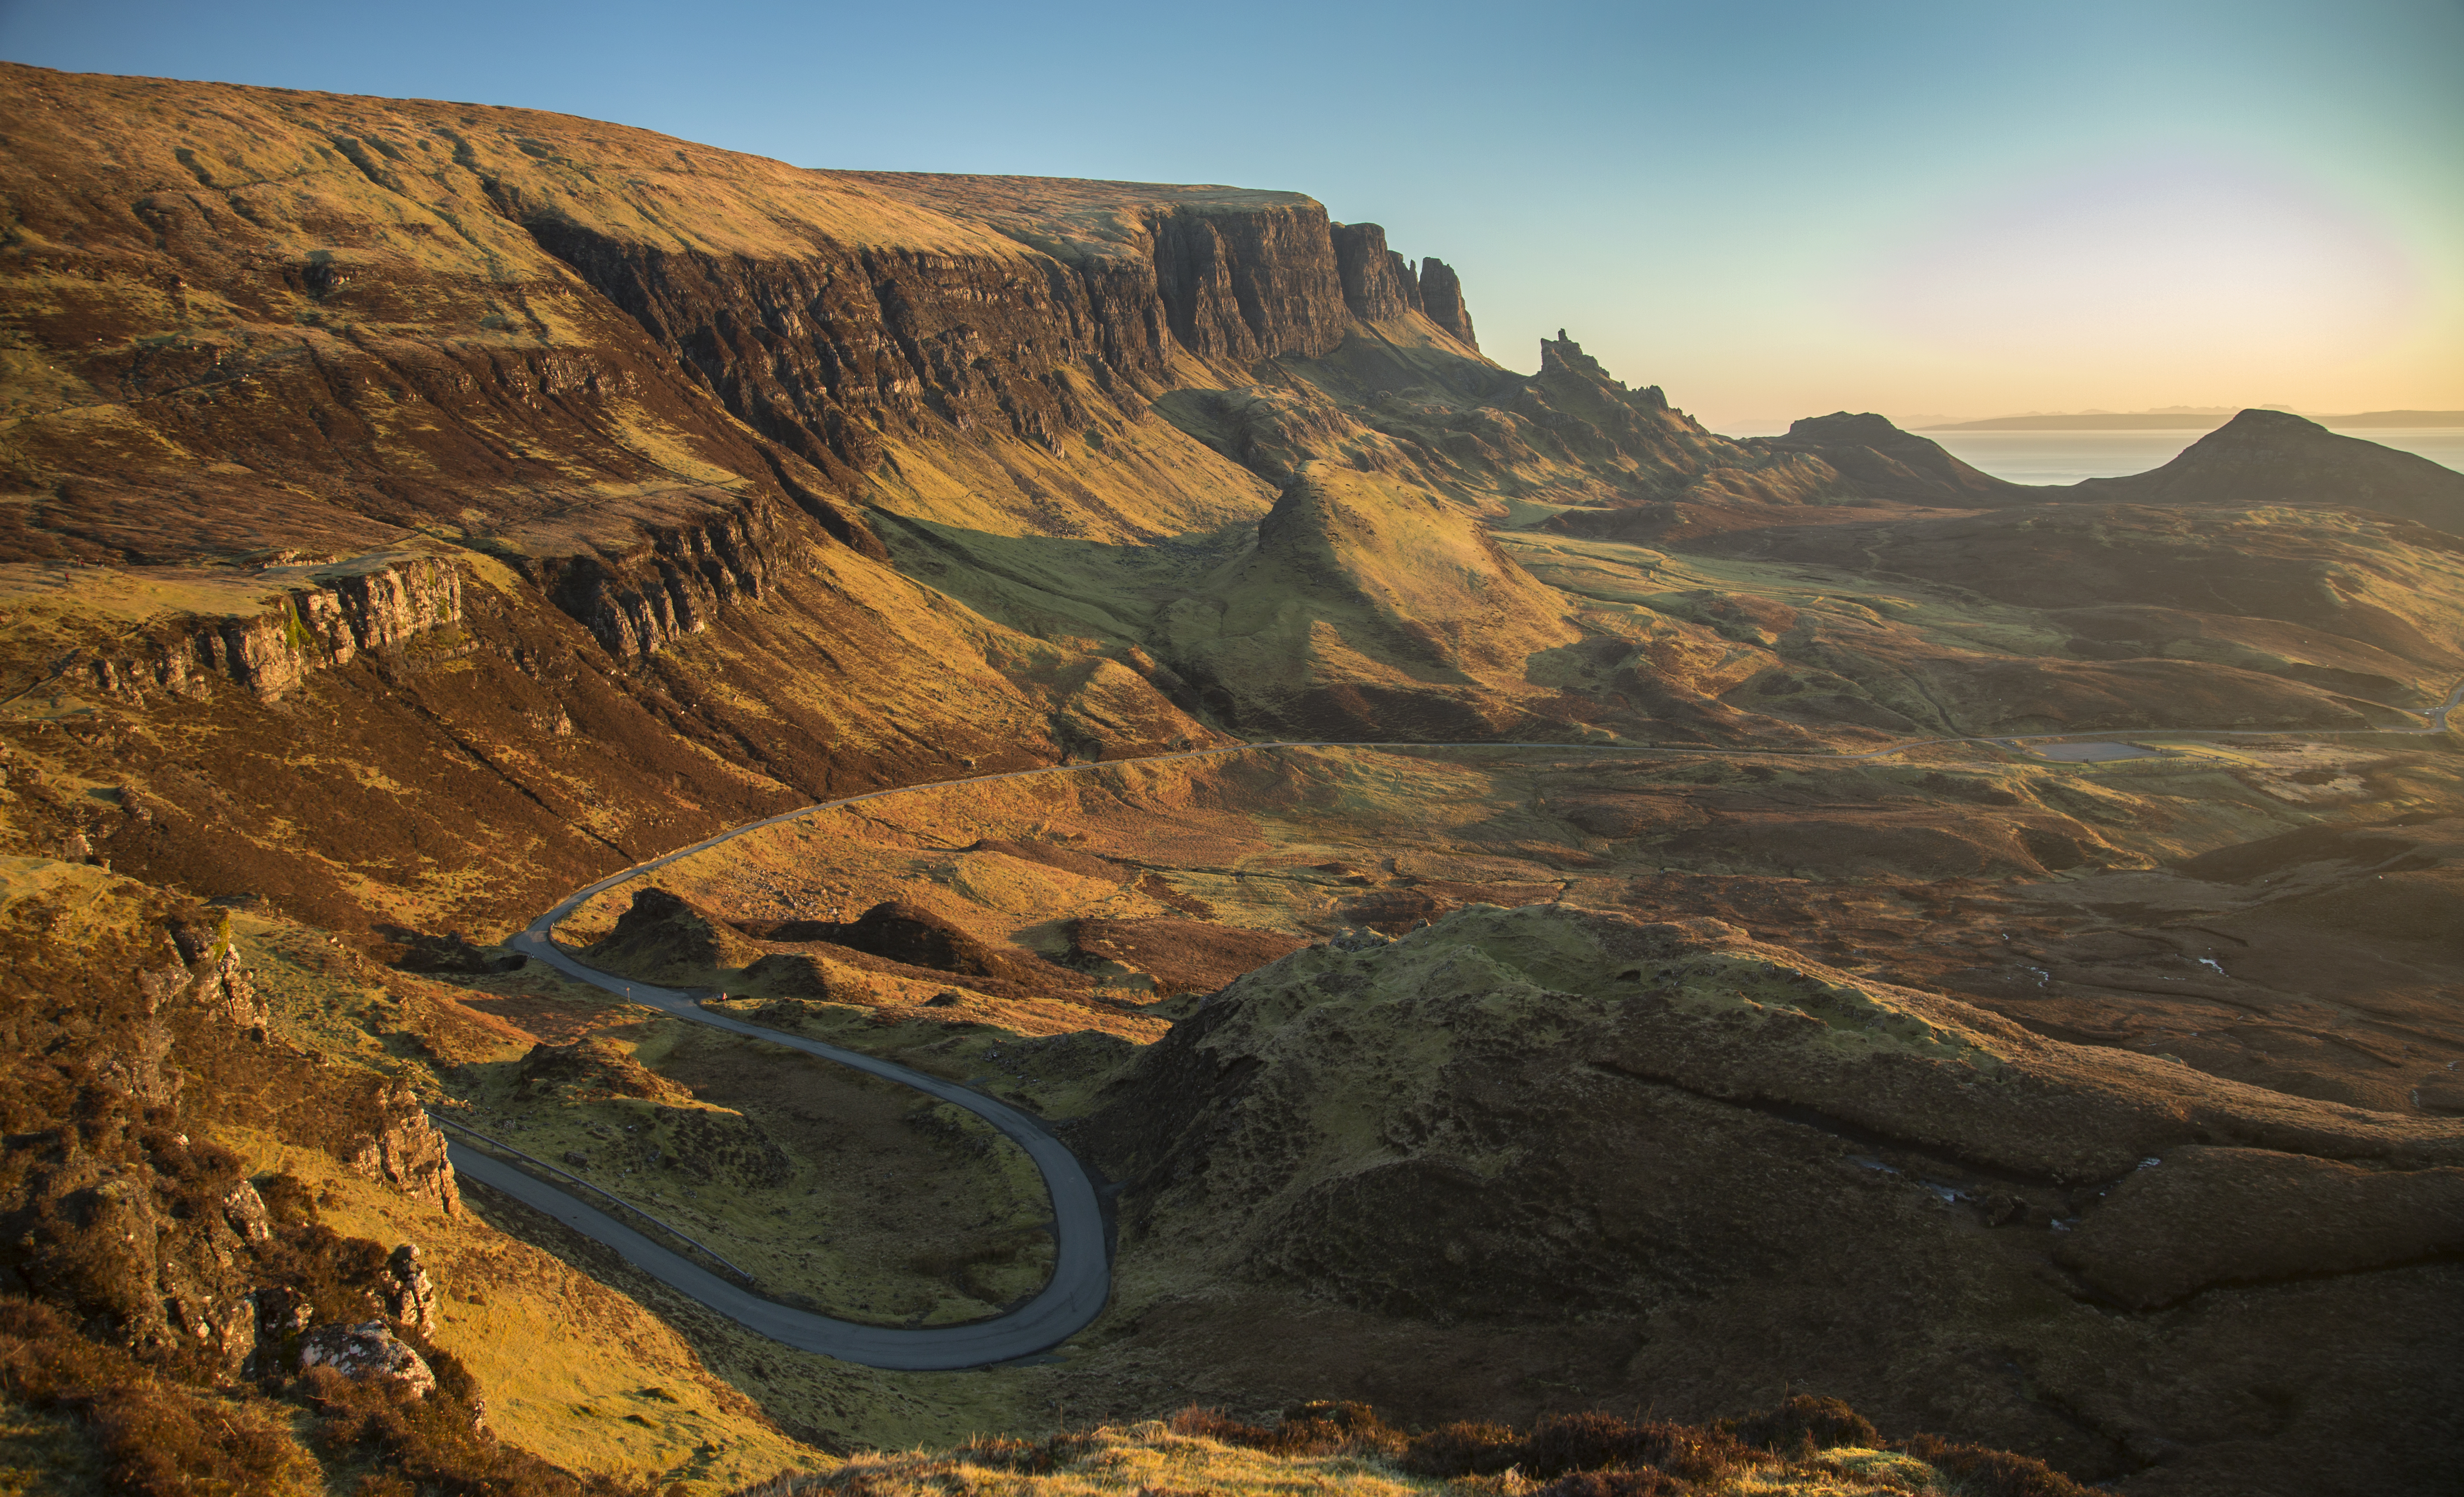
landscape, sea, coast, nature, rock, wilderness, mountain, sky, sunset, road, hill, lake, valley, mountain range, formation, cliff, canyon, terrain, national park, geology, badlands, plateau, wadi, landform, geographical feature, mountainous landforms